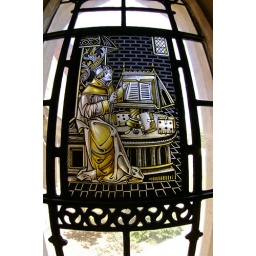
Stained glass and windows around the cloisters of the Stirling Memorial Library - Yale